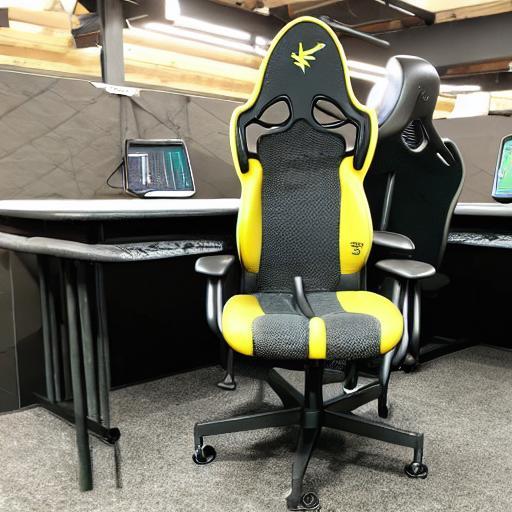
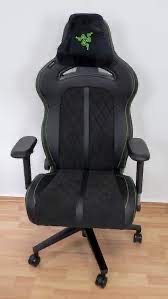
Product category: items_chair
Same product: no